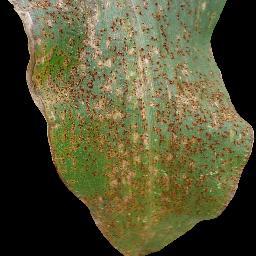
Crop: corn
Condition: (maize)_common_rust